Yigal Zalmona

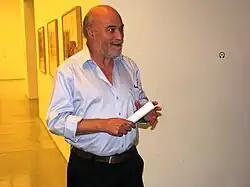
Yigal Zalmona

Yigal Zalmona is an Israeli curator, art critic and historian. He was the chief interdisciplinary curator of the Israel Museum in Jerusalem.